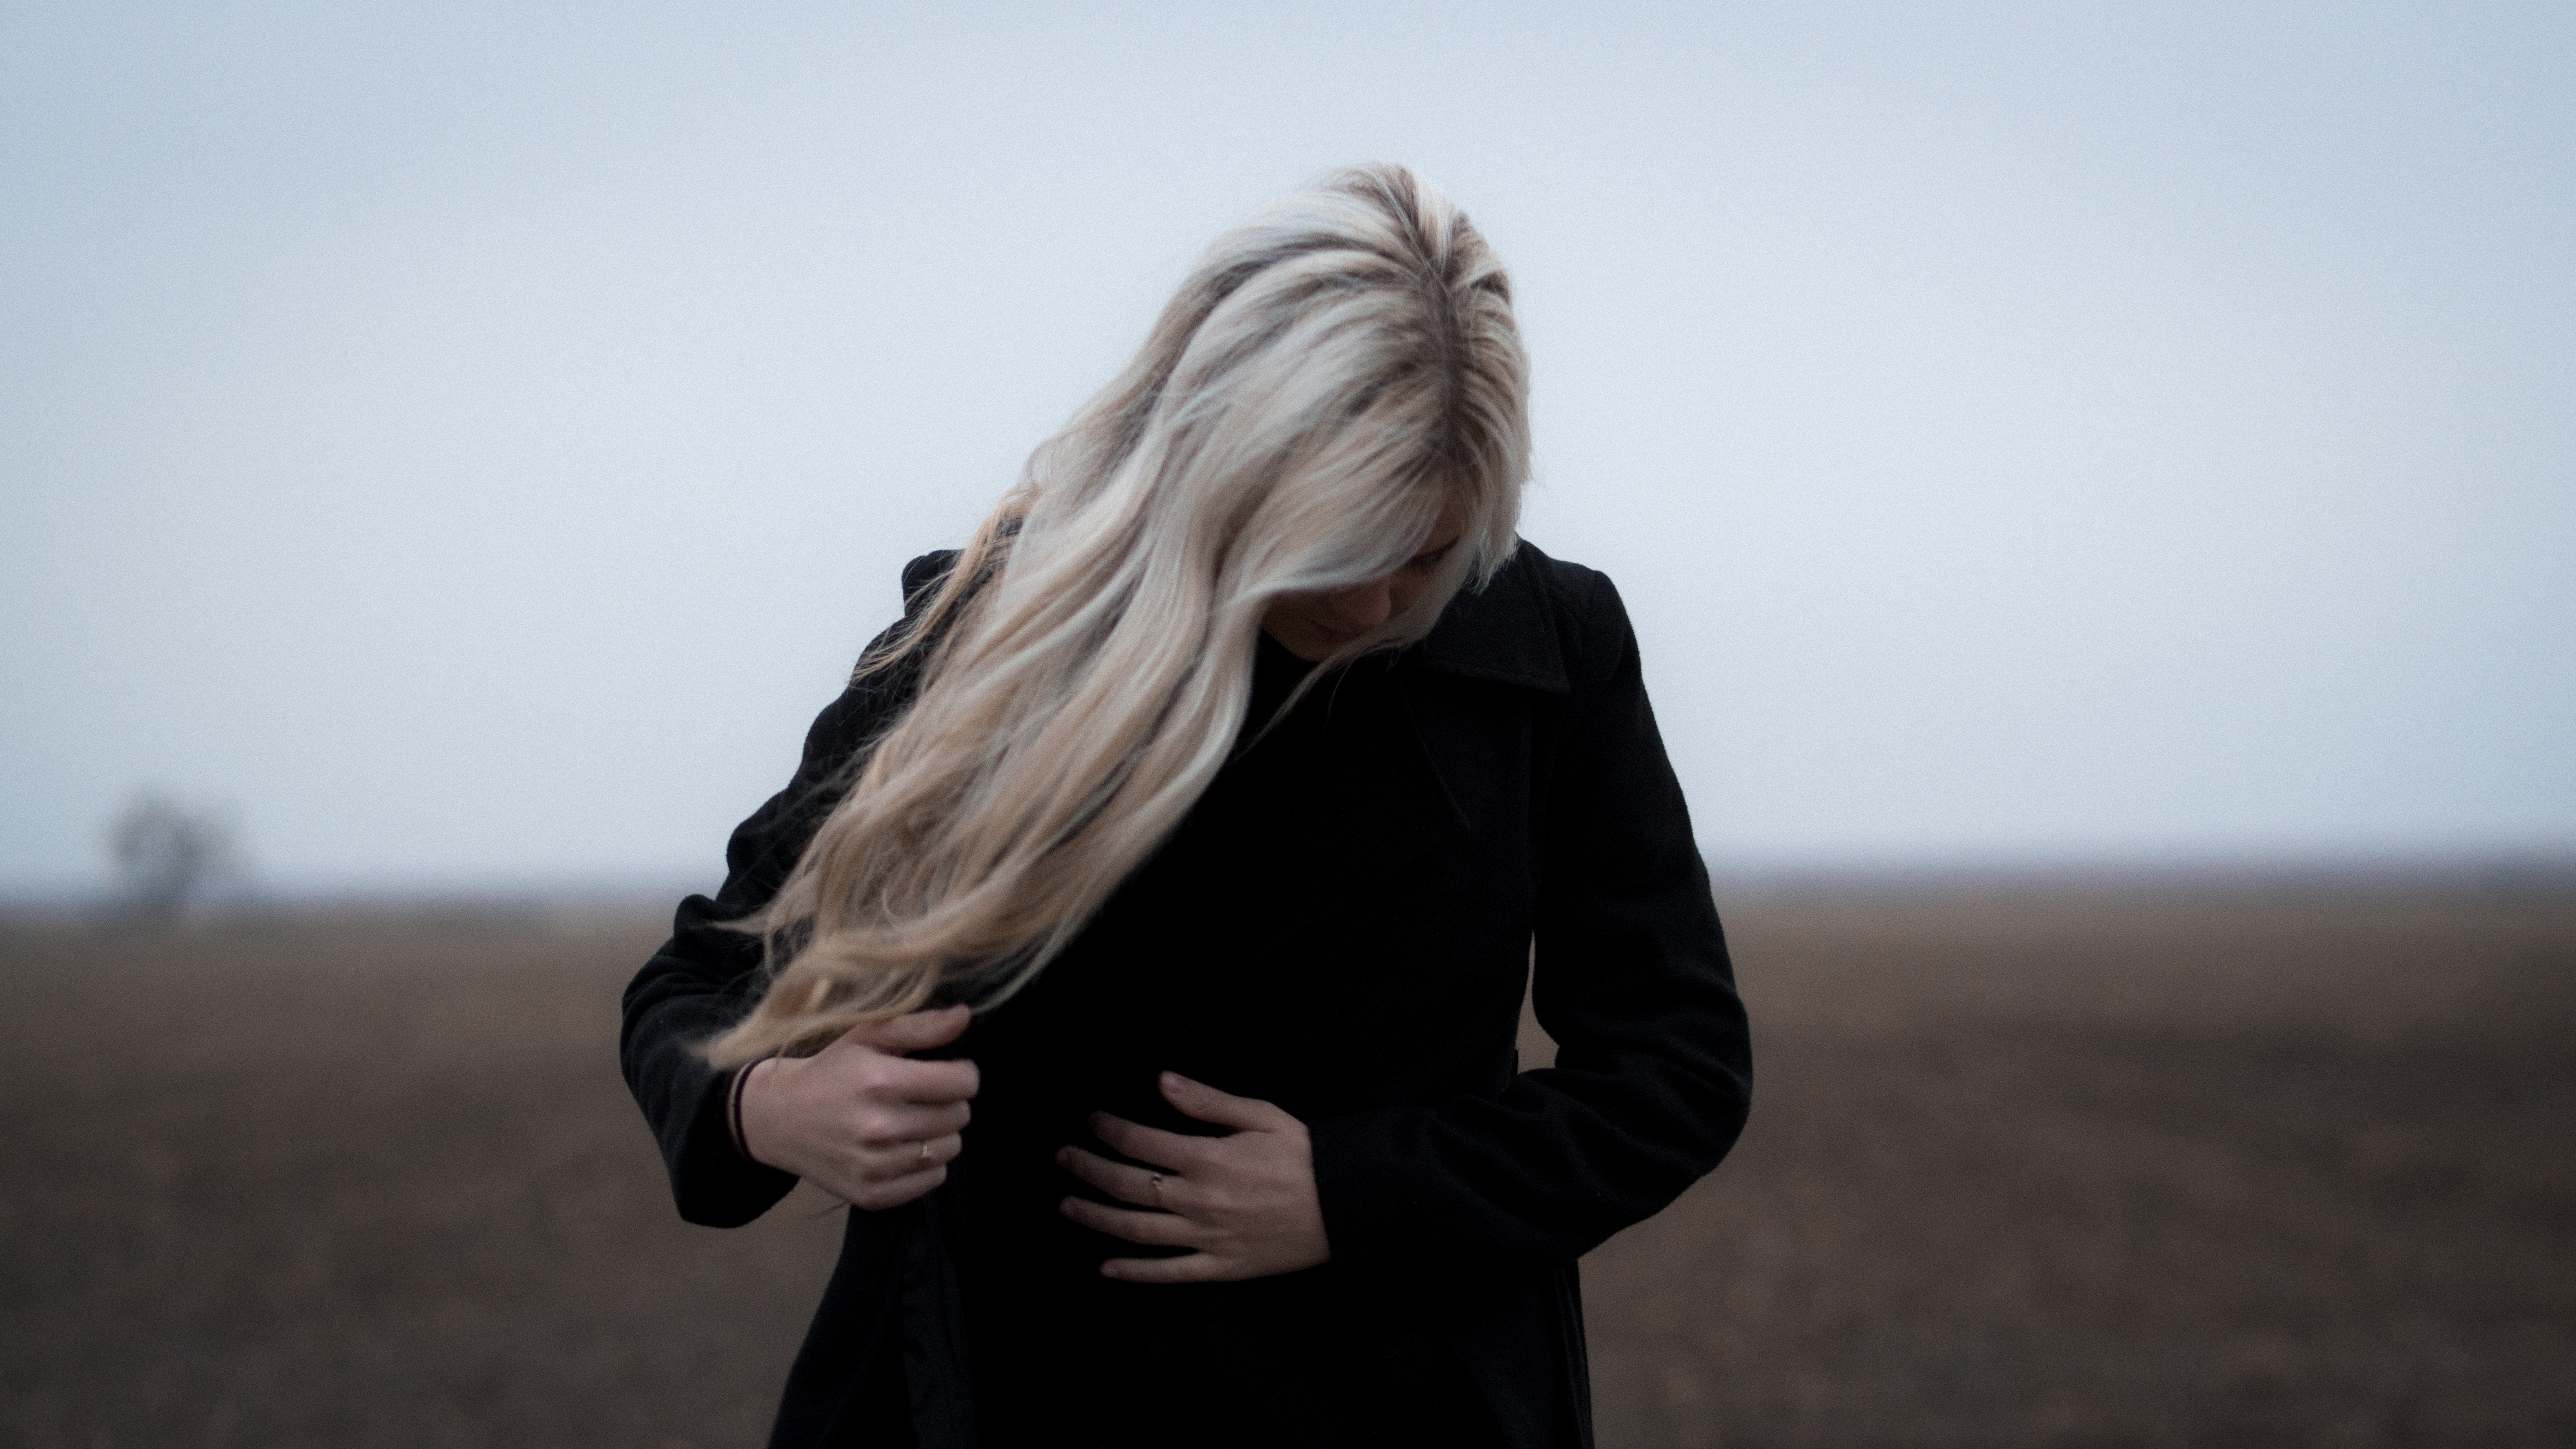
hand, man, girl, woman, white, photography, female, portrait, model, spring, black, lady, blonde, black coat, photograph, beauty, emotion, interaction, photo shoot, sense, portrait photography